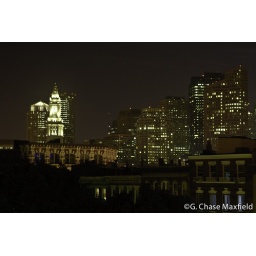
The clock tower of the old Custom House in downtown Boston